Russian Soviet Federative Socialist Republic

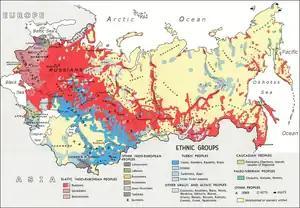
Ethnographic map of the Soviet Union, 1970

In 1964, Nikita Khrushchev was removed from his position of power and replaced with Leonid Brezhnev. Under his rule, the Russian SFSR and the rest of the Soviet Union went through a mass era of stagnation. Even after Brezhnev's death in 1982, the era did not end until Mikhail Gorbachev took power in March 1985 and introduced liberal reforms in Soviet society.